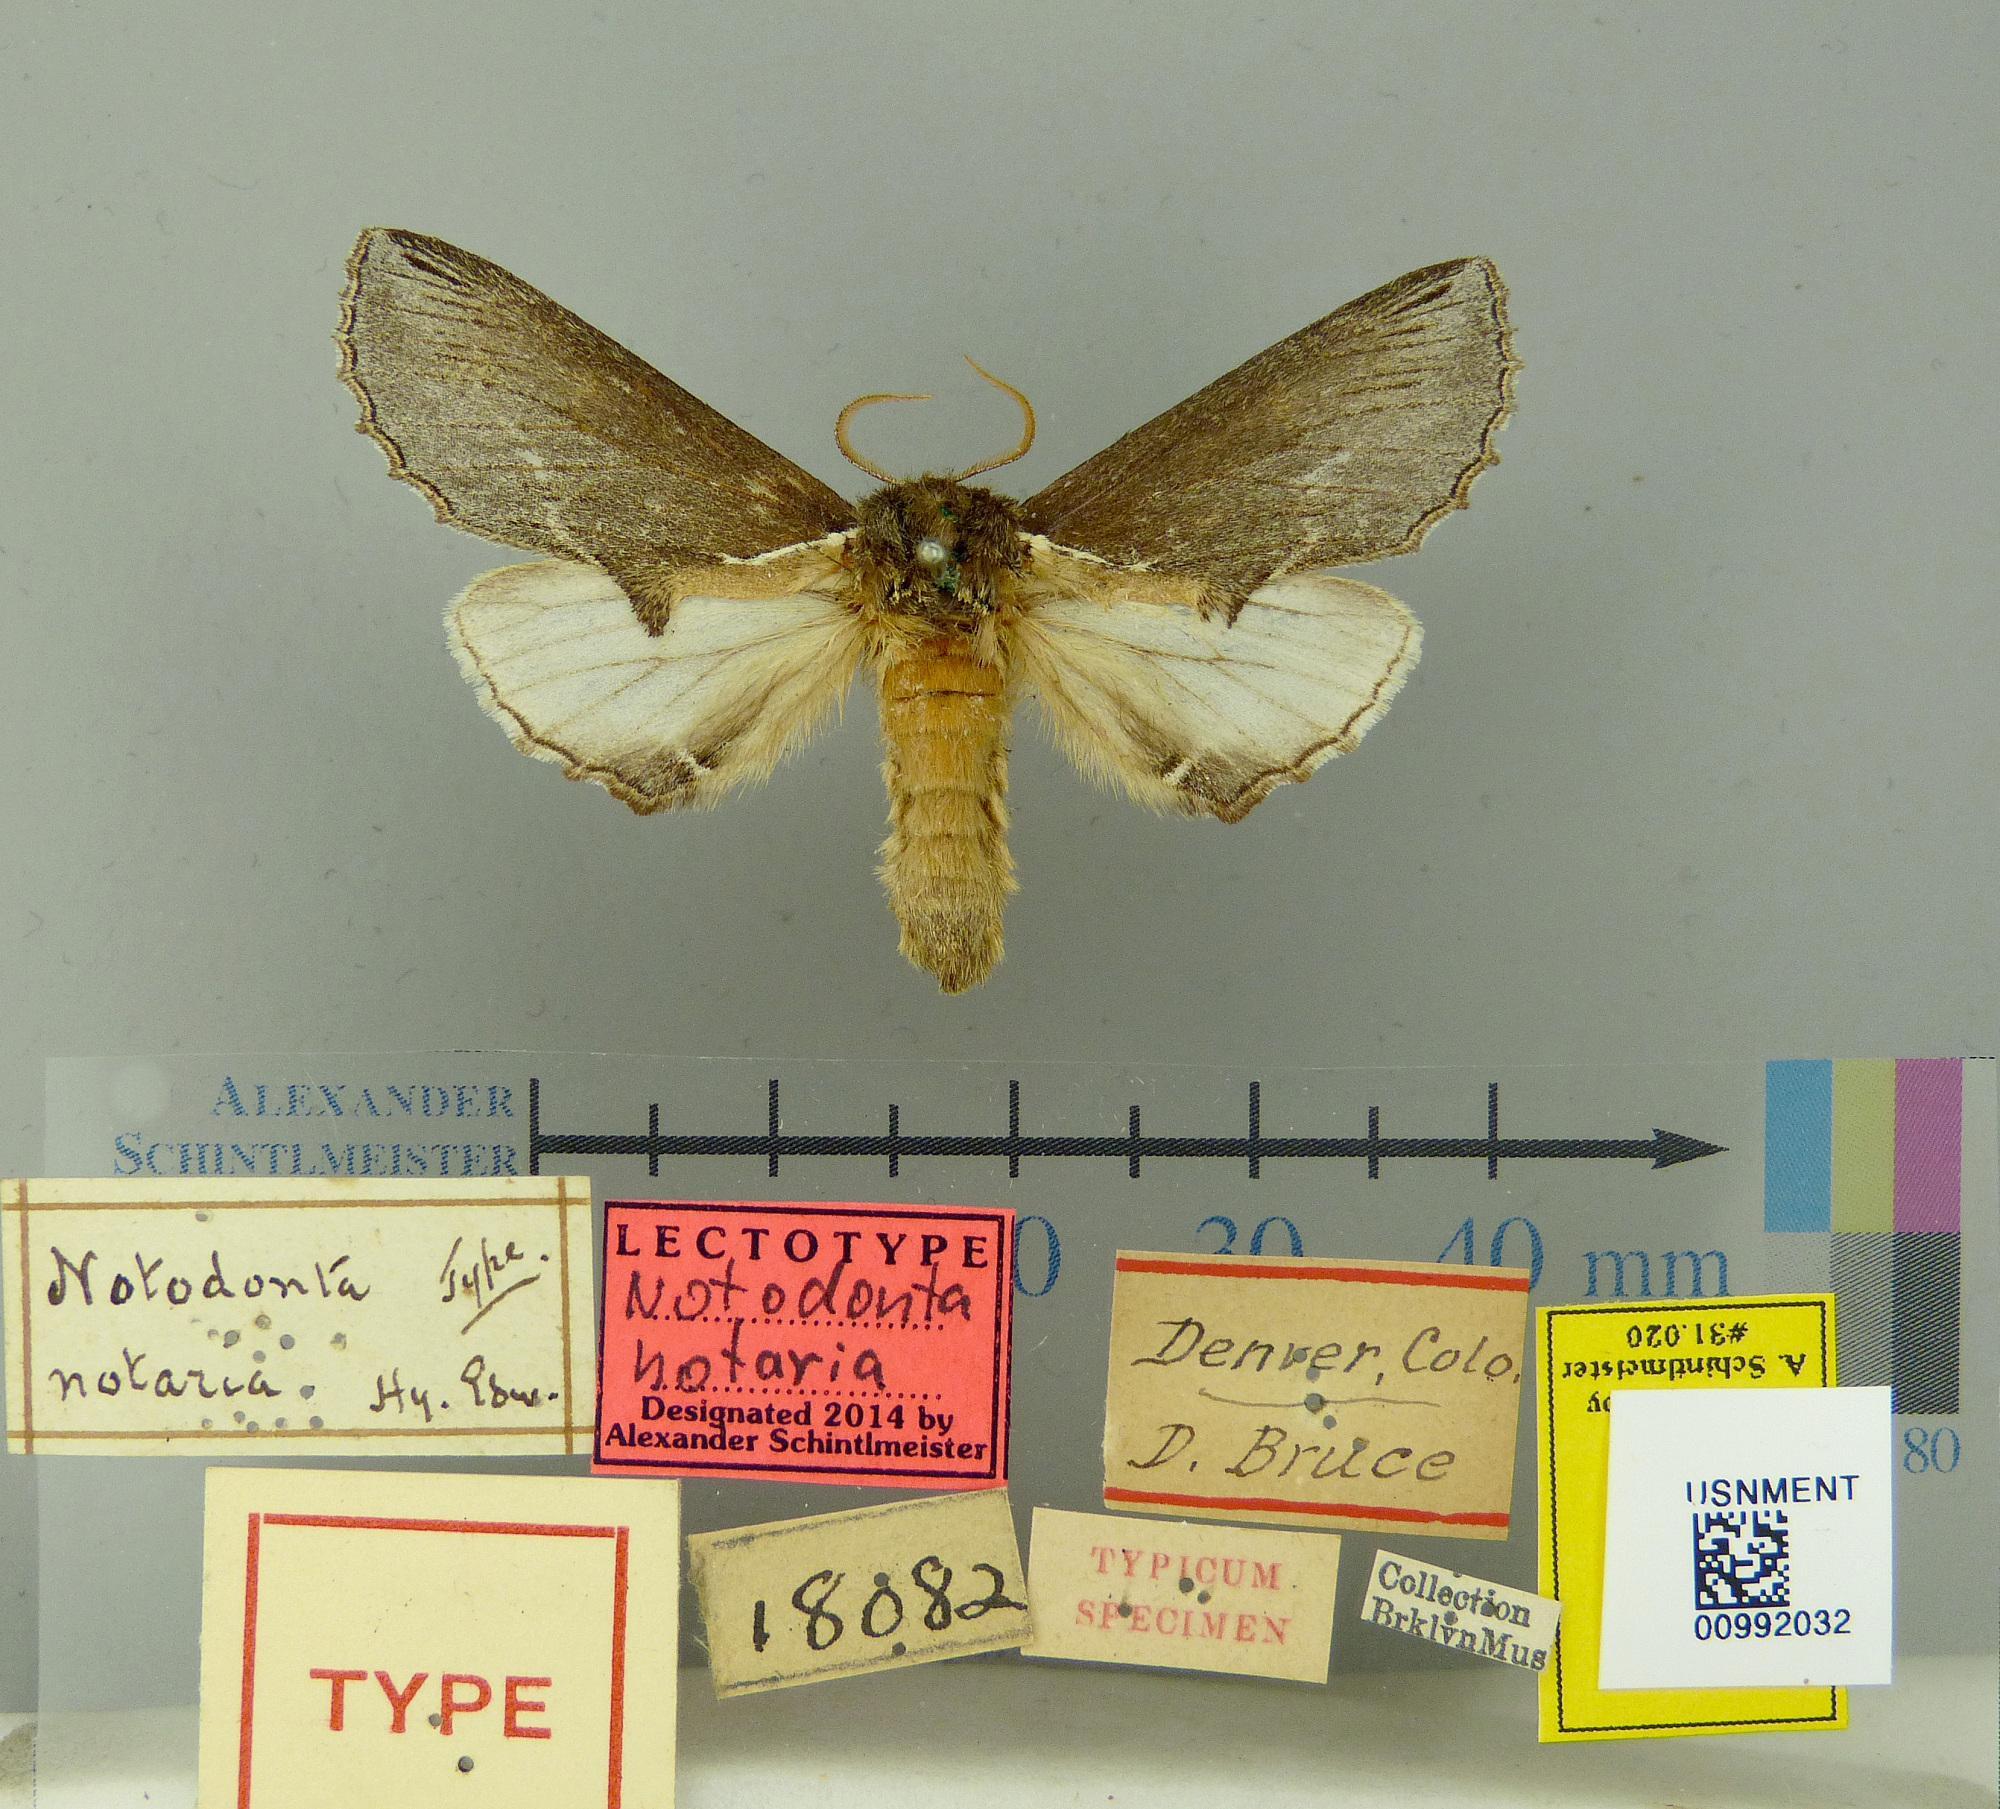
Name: Notodonta notaria
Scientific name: Notodonta notaria Edwards, 1885
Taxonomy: Animalia, Arthropoda, Insecta, Lepidoptera, Notodontidae
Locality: Denver, Colorado, United States